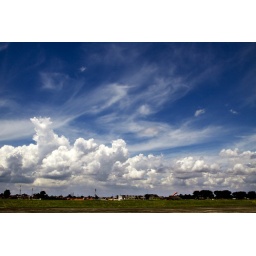
if only everyday the sky is blue in jakarta.. &lt;i&gt;Pondok Cabe Airport&lt;/i&gt;